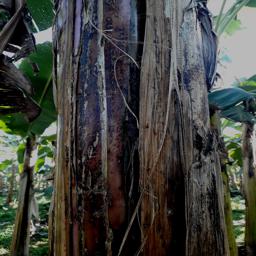
Label: PSEUDOSTEM WEEVIL